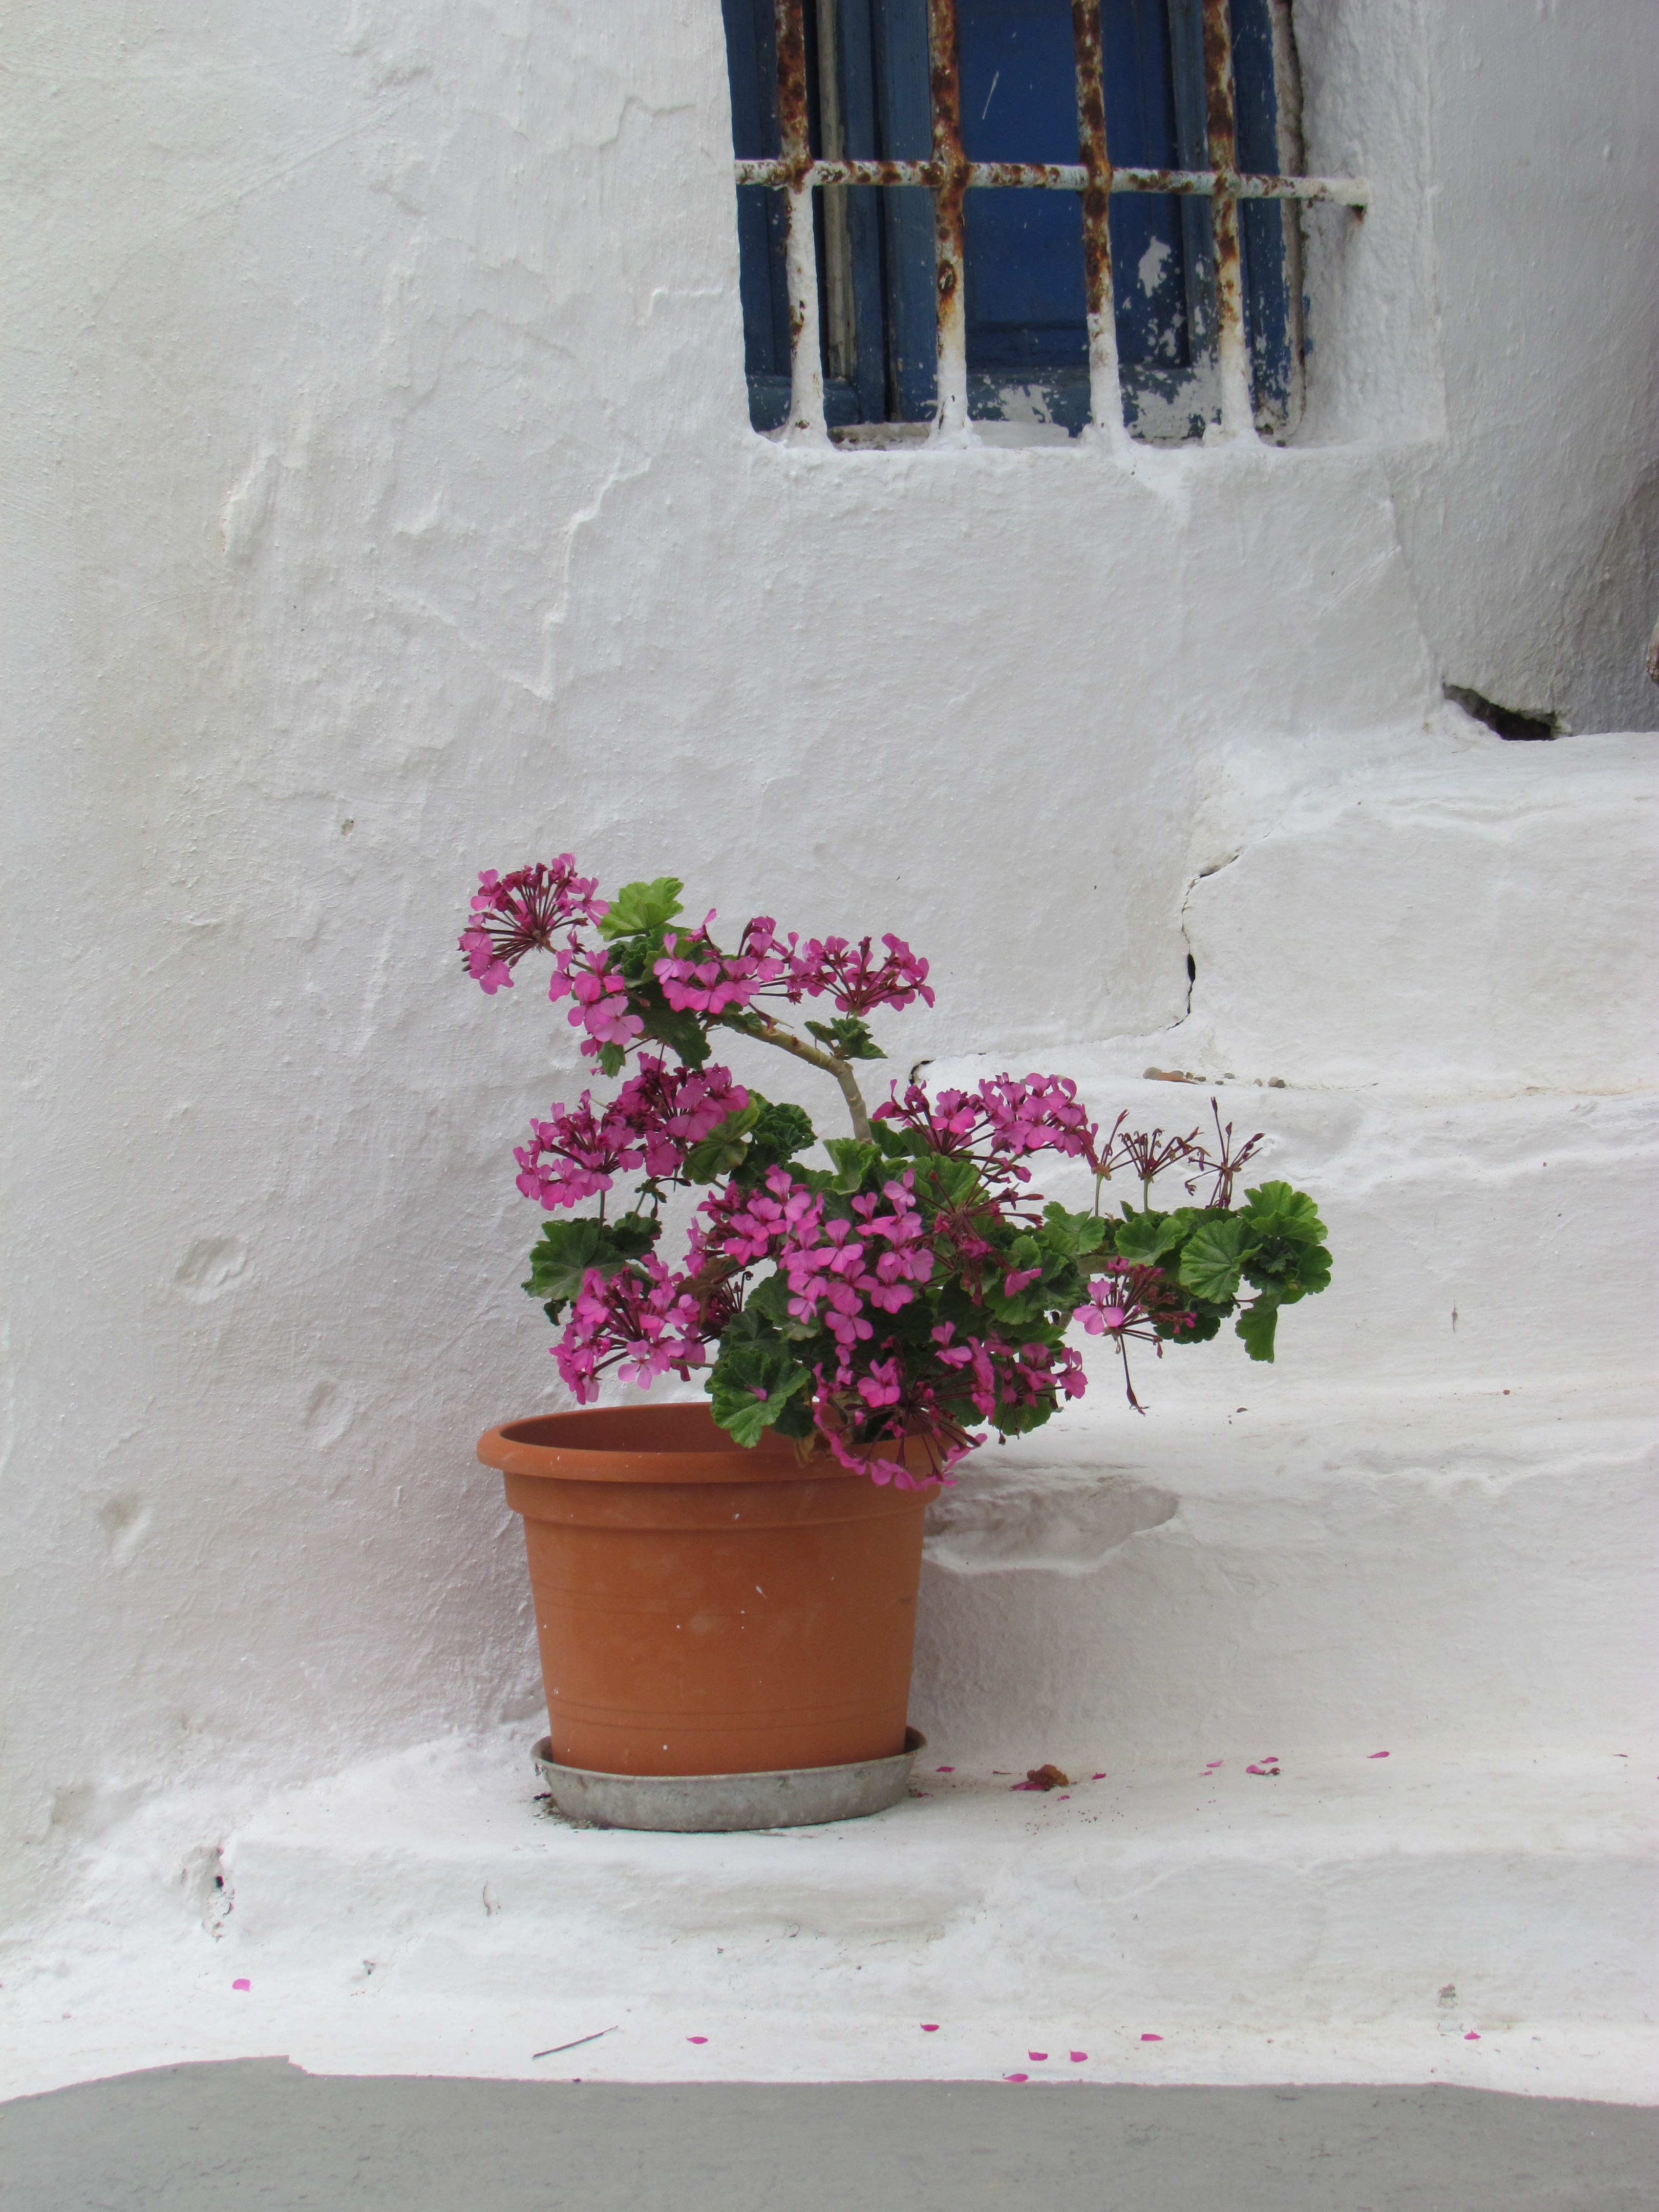
snow, plant, white, flower, bloom, wall, spring, red, color, weather, colorful, pink, flora, still life, plants, flowers, stones, greece, nice, flowerpot, trap, coloured